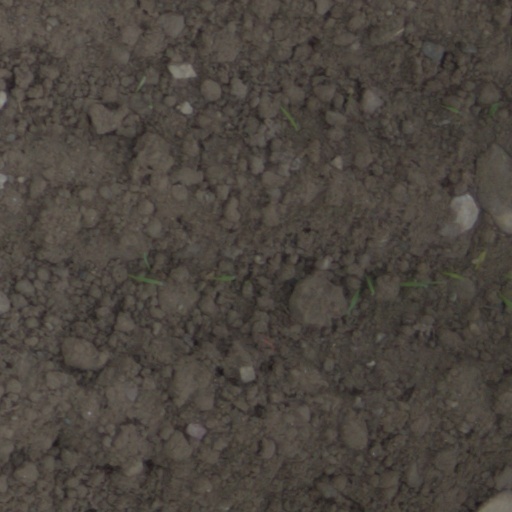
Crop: wheat